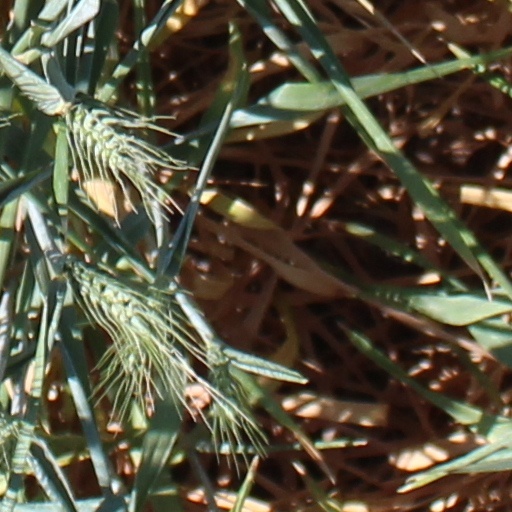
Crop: wheat